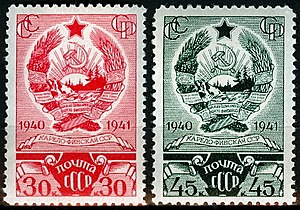
Karelsk-finske SSR / Historie
Karelsk-finske frimærker fra 1941.
Den Karelsk-finske SSR var en sovjetrepublik, dvs. en delstat i Sovjetunionen, i den sovjetiske del af Karelen mellem 1940 og 1956, hvor den blev afskaffet af Nikita Khrusjtjov.